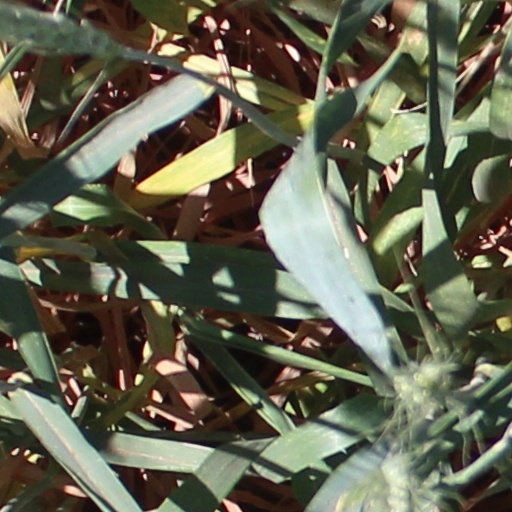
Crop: wheat